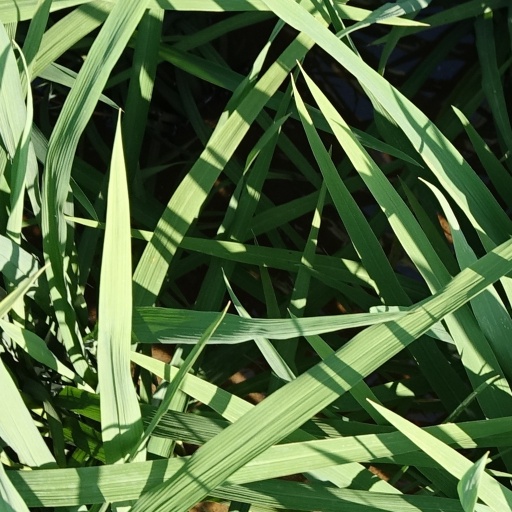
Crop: rice